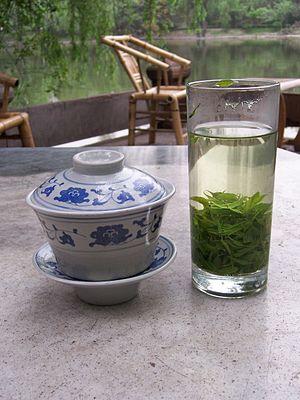
Le rôle de l'alimentation dans la prévention des cancers est de plus en plus mis en évidence par la recherche sur le cancer.